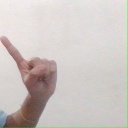
अक्षर: ए